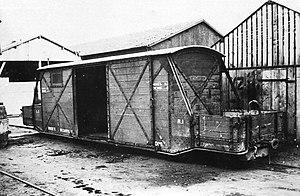
Une de fameux wagons surbaissés qui fut utilisé pour le transports des chevaux. Ce type de wagon sera mis aussi en service sur le Tramway de Pithiviers à Toury mais aussi sur le chemin de fer militaire du Maroc on certains exemplaires ont été transformés en voitures pour le transport des voyageurs. Ce matériel mesurait une dizaine de mètre de long sur 1,50m de large.